Ben McLachlan

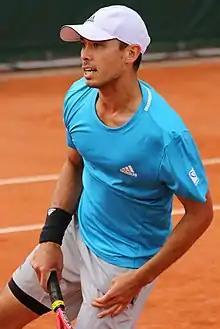
McLachlan at the 2019 French Open

More first round losses followed over the next three months, the streak reaching eight with his and Struff's exit from Roland-Garros, where they had been seeded 15th, at the hands of eventual runners-up Jérémy Chardy and Fabrice Martin. He also played mixed doubles at the French Open, teaming up again with his partner from Wimbledon, Eri Hozumi, but they lost in a first round match tie-break to María José Martínez Sánchez and Neal Skupski.